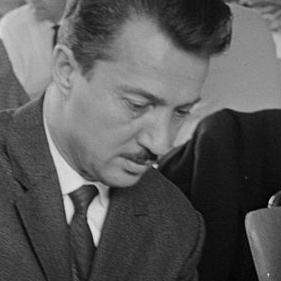
Age: 42